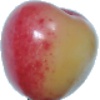
Label: cherry_rainier